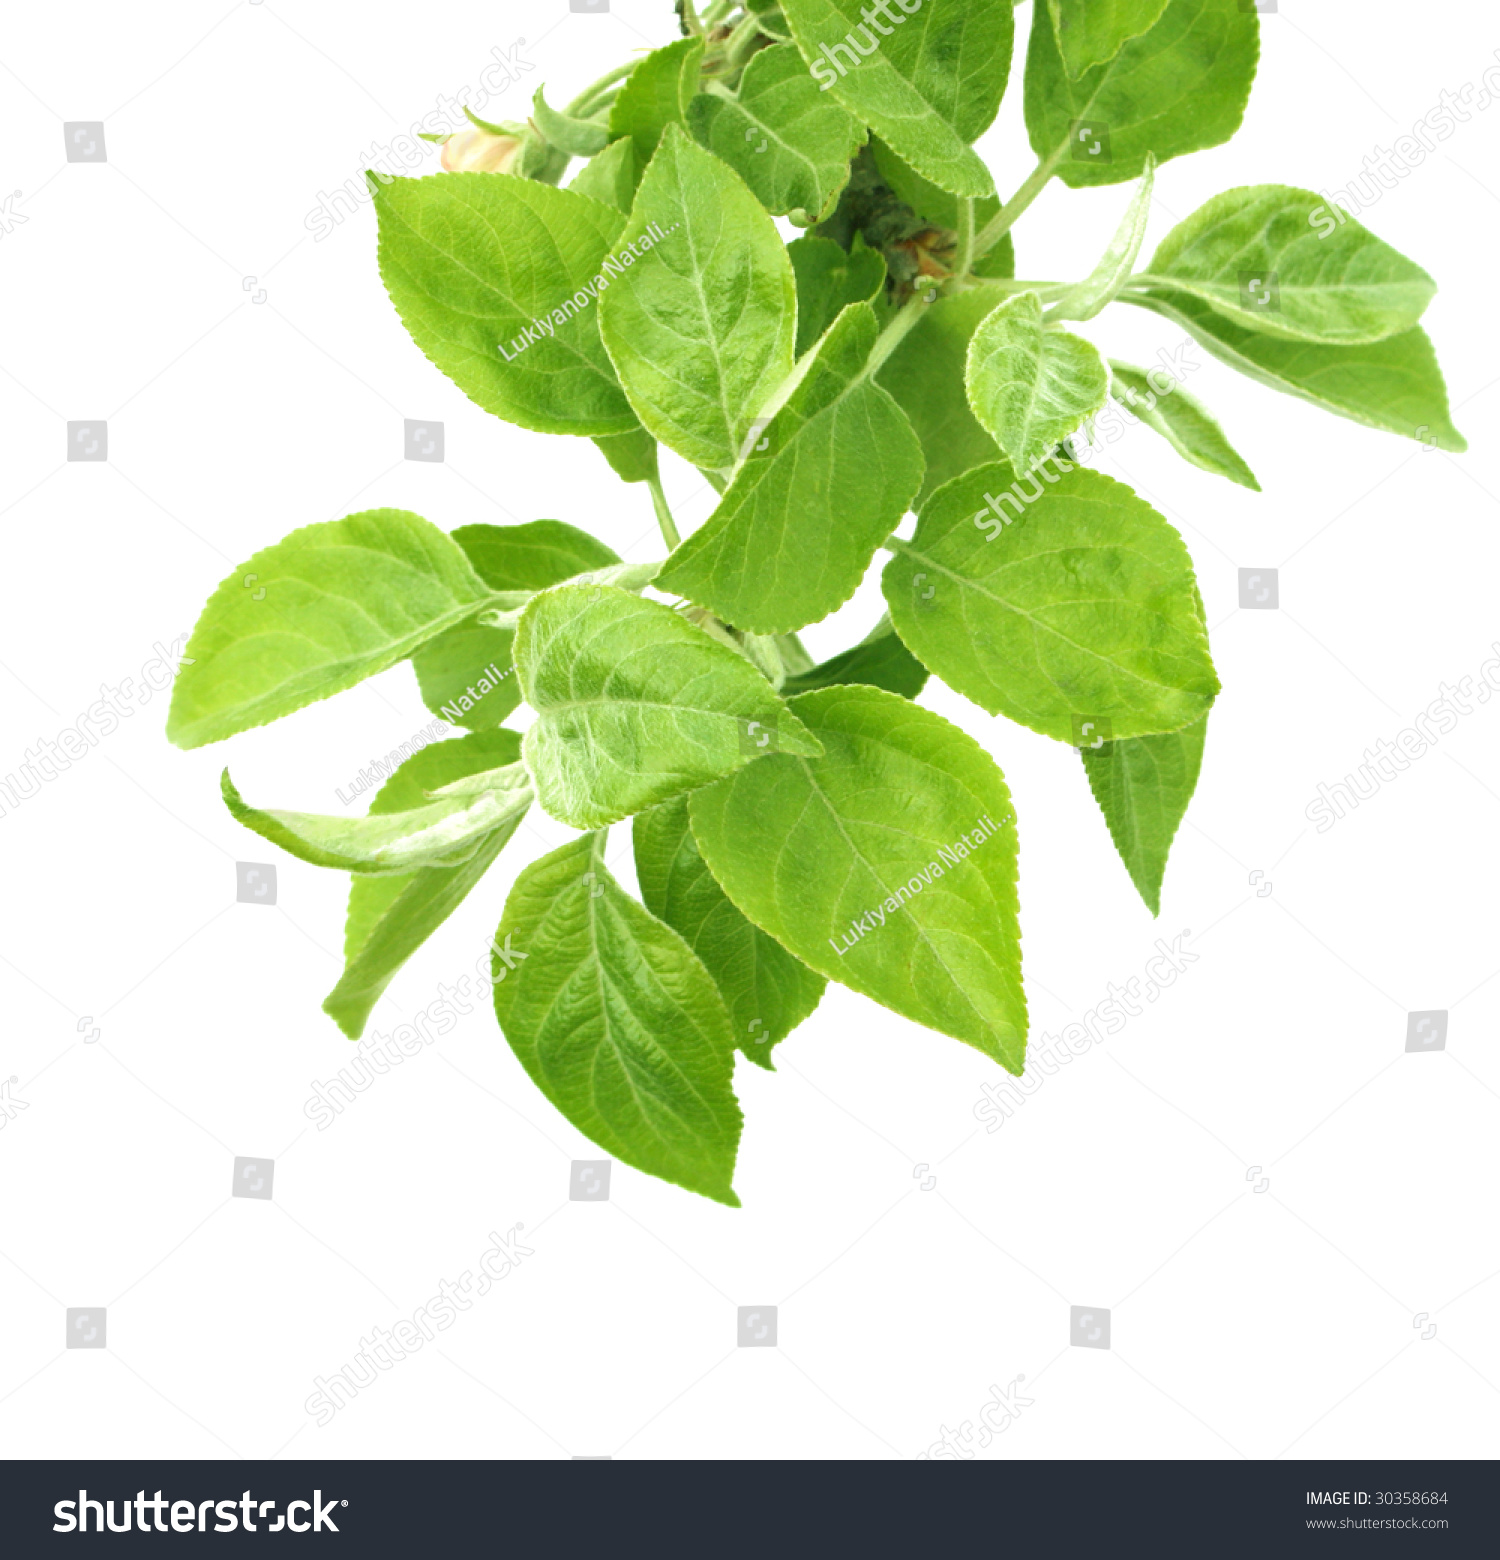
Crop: apple
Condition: healthy